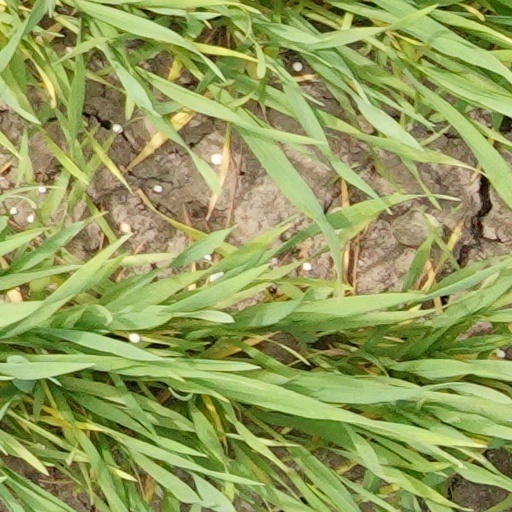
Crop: wheat